The Mighty Redcar

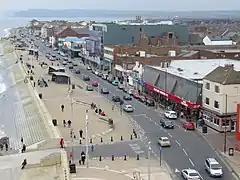
Redcar seafront. The crew lived in the area for the duration of the shoot.

Filming began in November 2016, with Dewsbury and the crew moving to Redcar in February 2017 and living for nine months in the town above a fish and chips shop. Half of the crew was local – the drone photography was by a former Redcar steelworker Lee Bullock and Madison Cooper, a 17-year-old student, provides the voiceover.